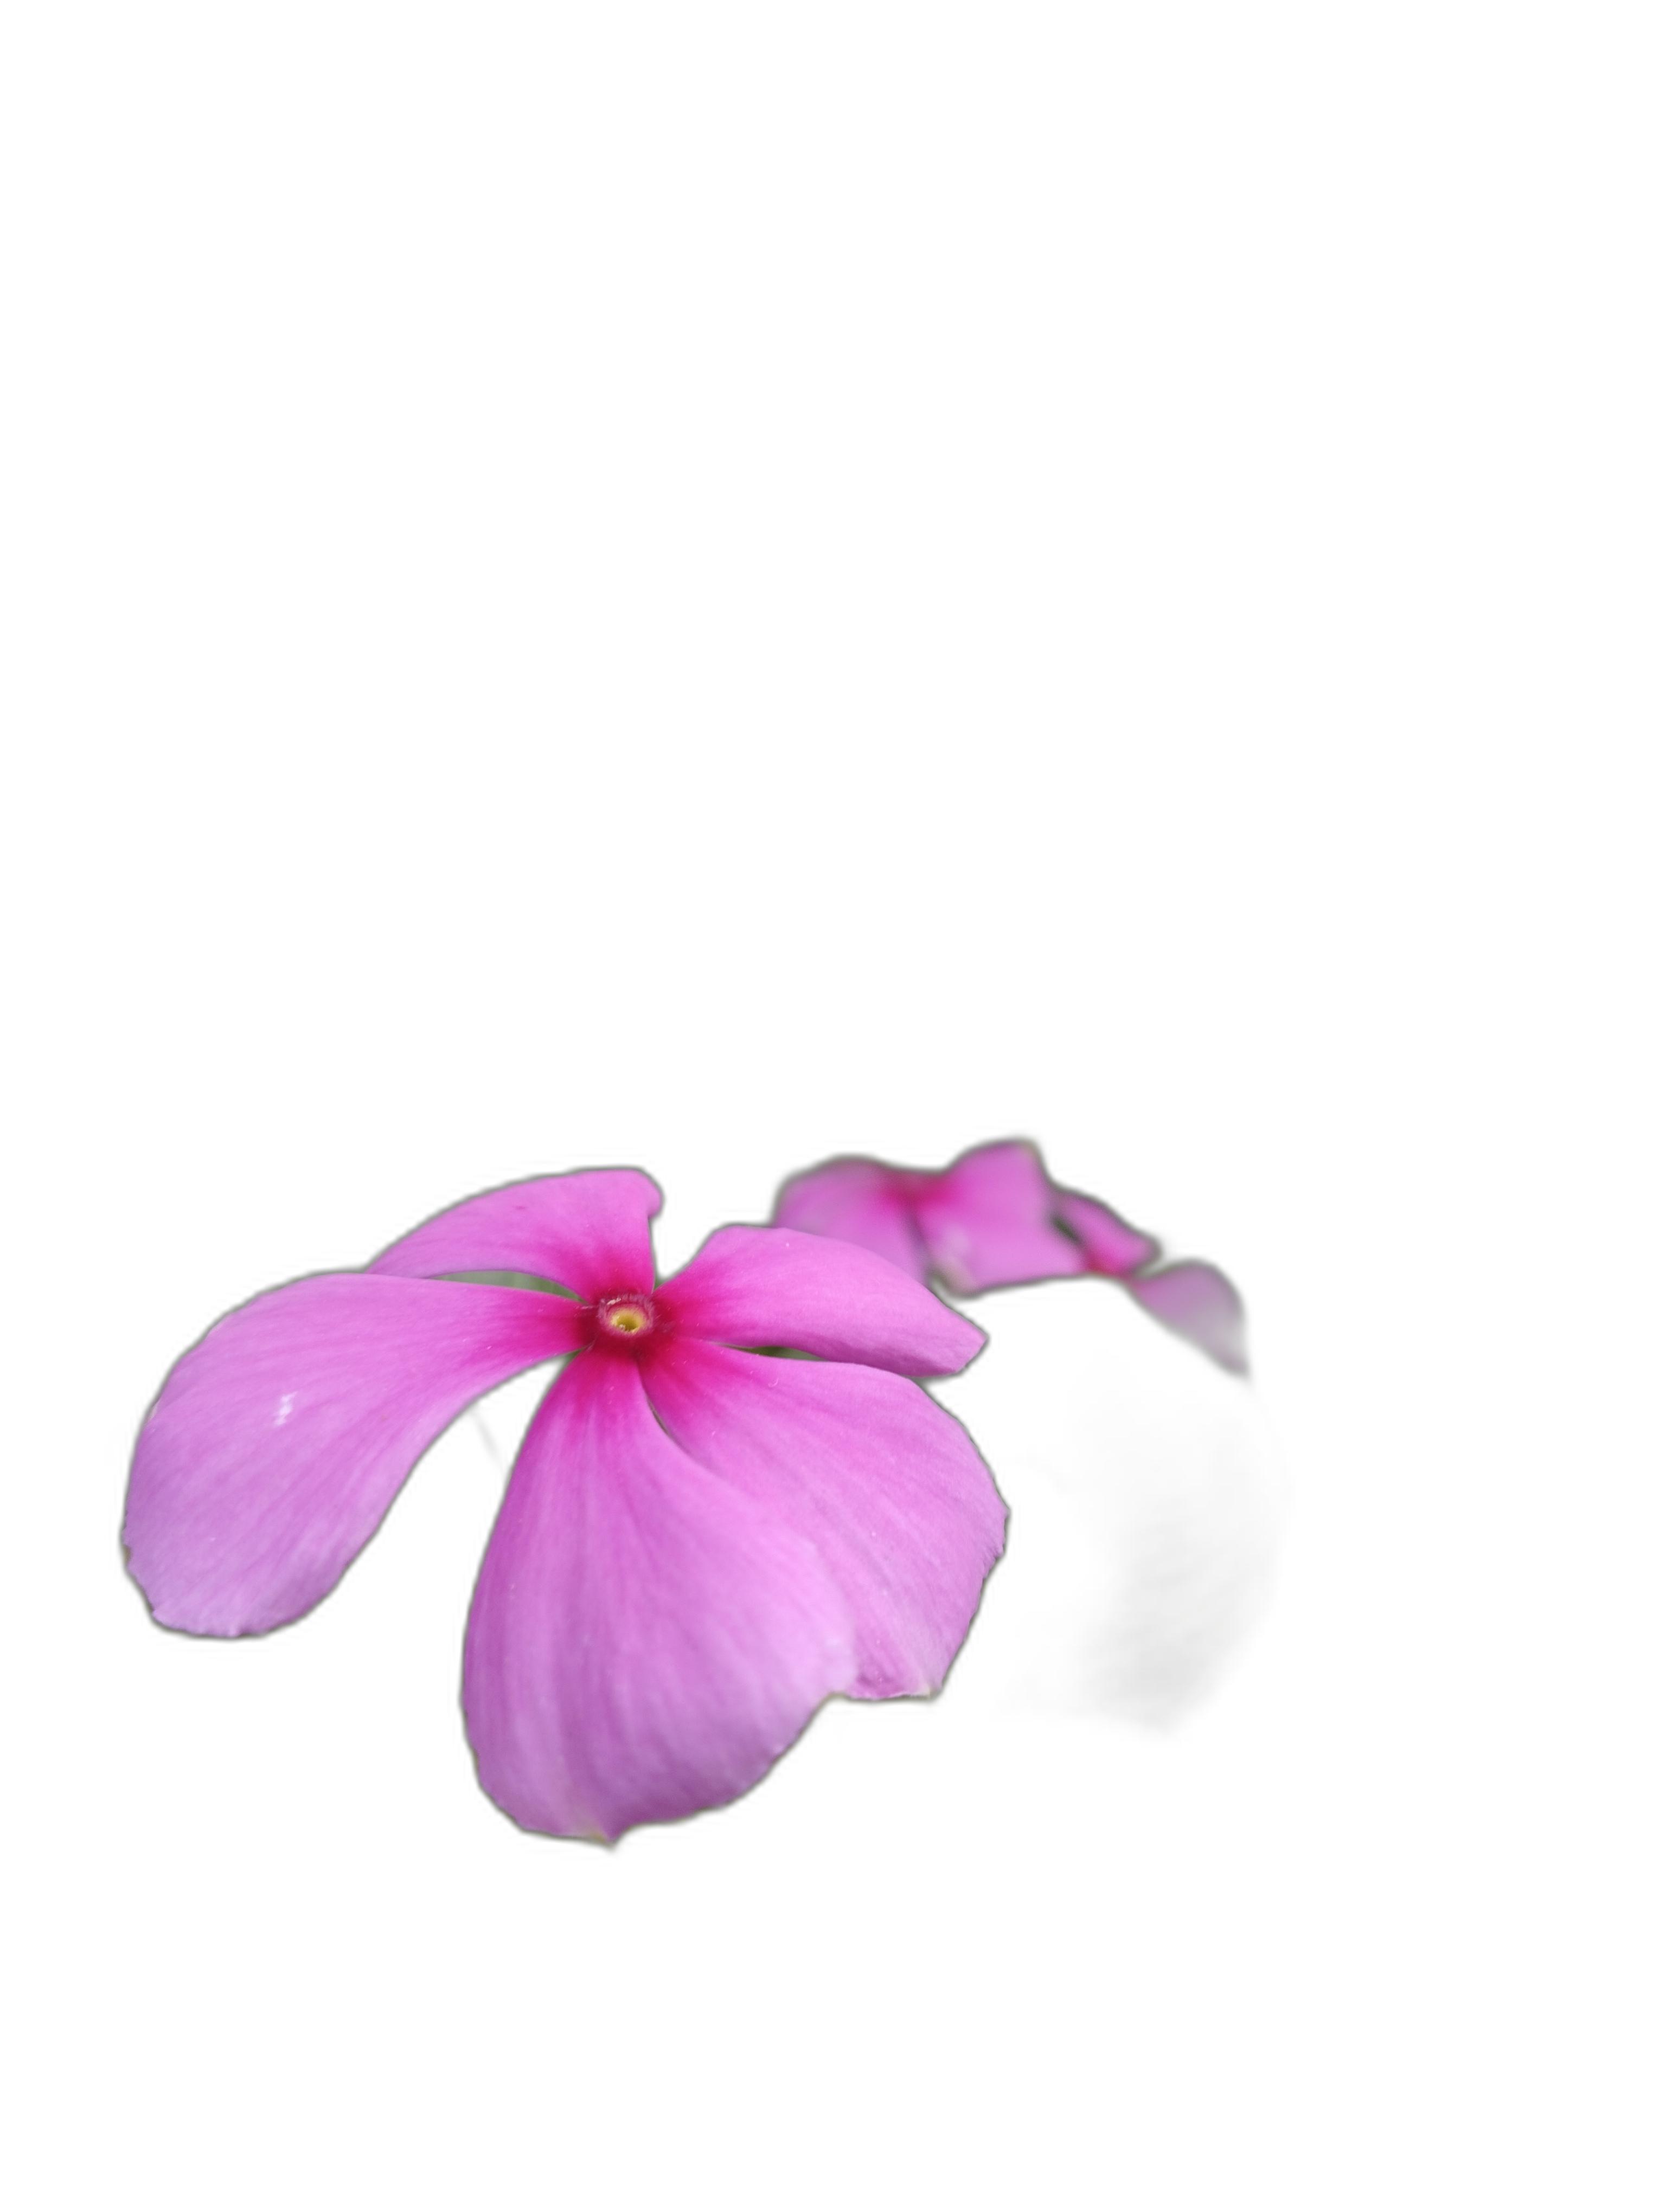
Label: Madagascar periwinkle